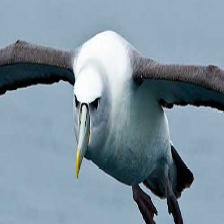
Species: ALBATROSS
Scientific name: DIOMEDEIDAE